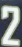
Number: 2